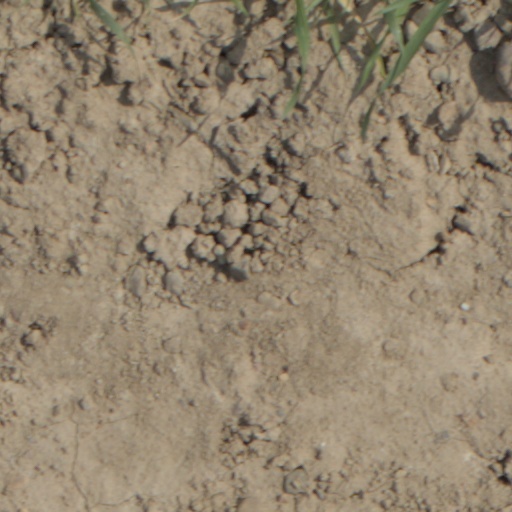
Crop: wheat